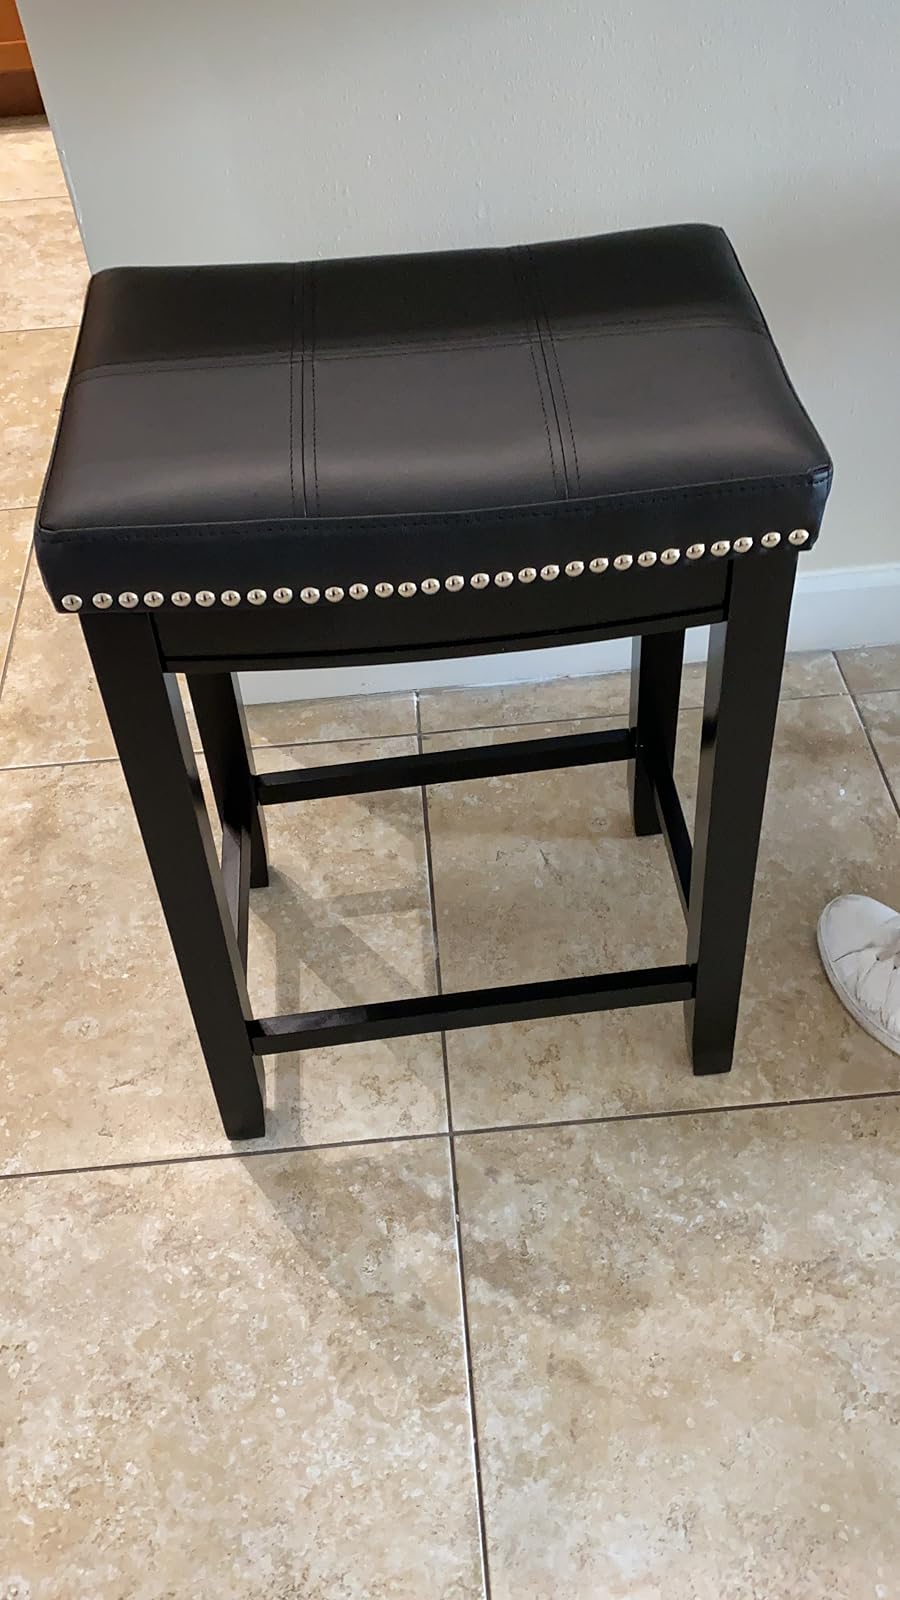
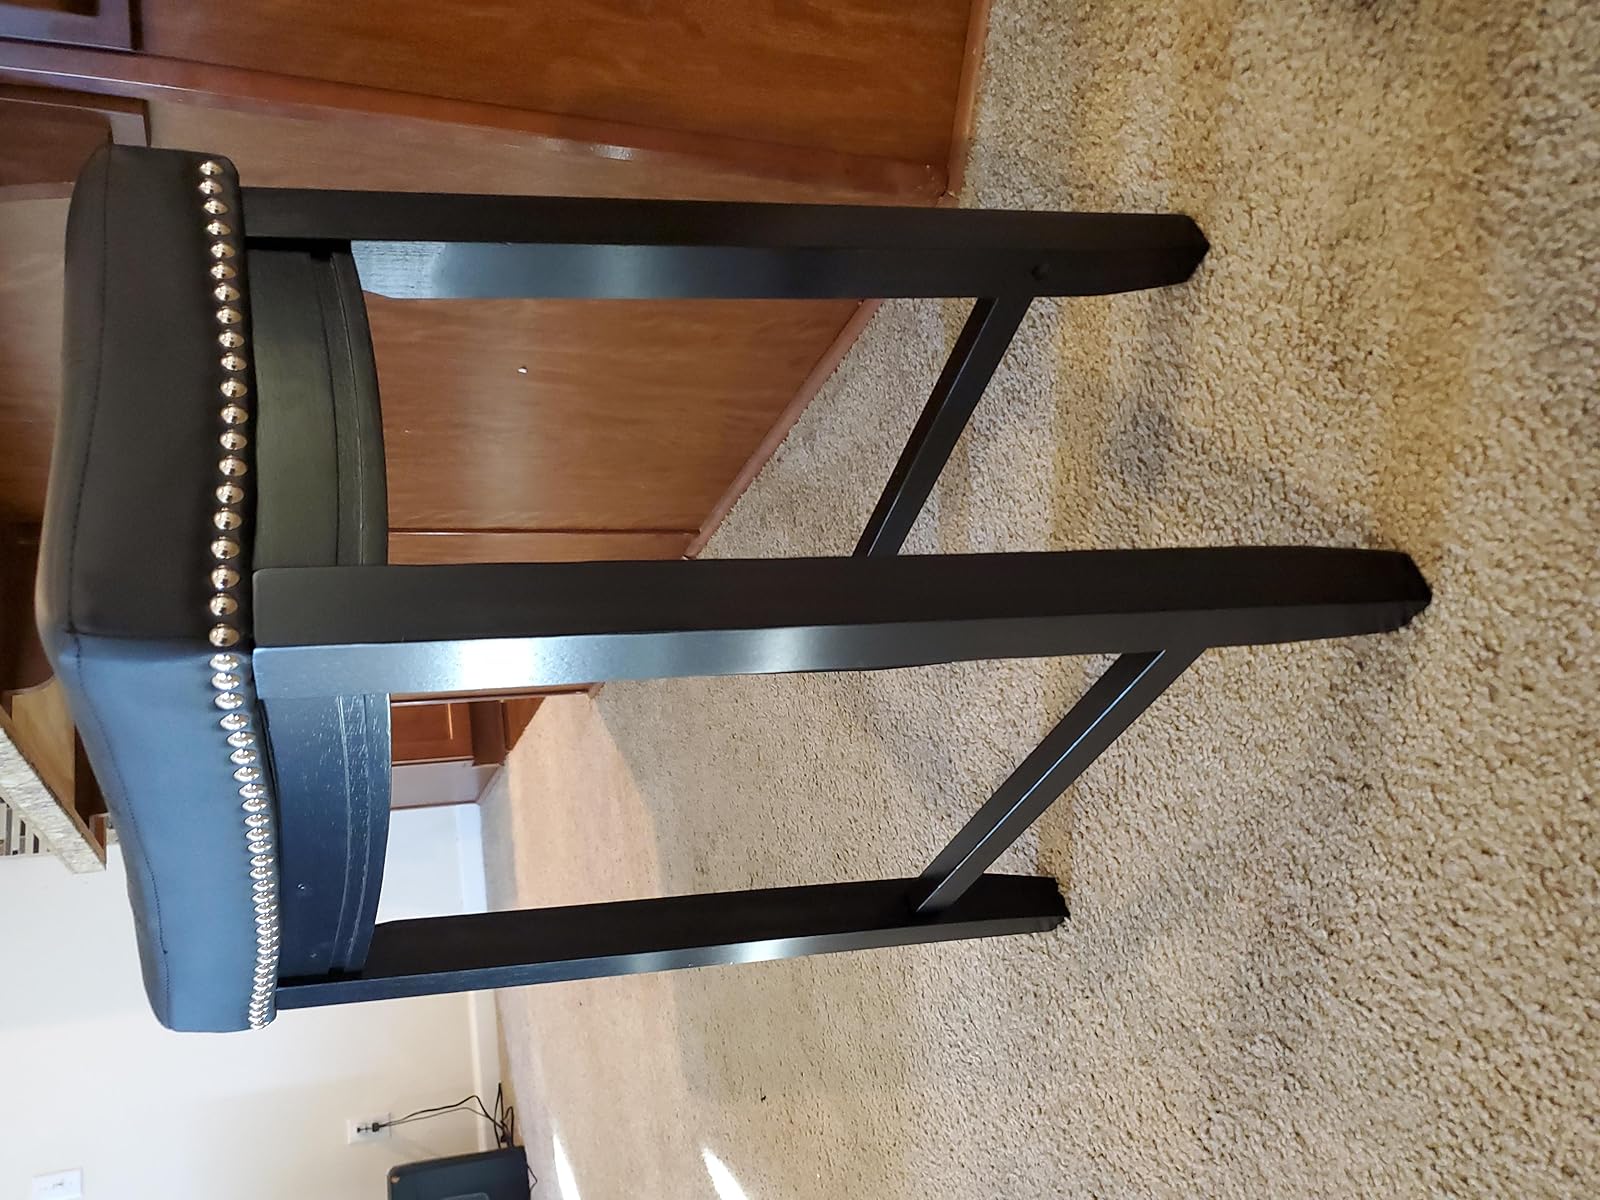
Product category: stool
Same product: yes